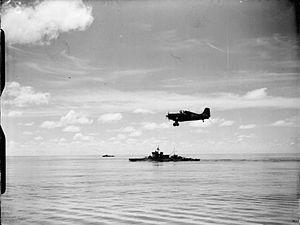
Le HMS Warspite est un cuirassé britannique de classe Queen Elizabeth construit pour la Royal Navy au début des années 1910. En service de 1915 à 1945, il participe aux deux conflits mondiaux du XXᵉ siècle, naviguant sur tous les océans du globe.